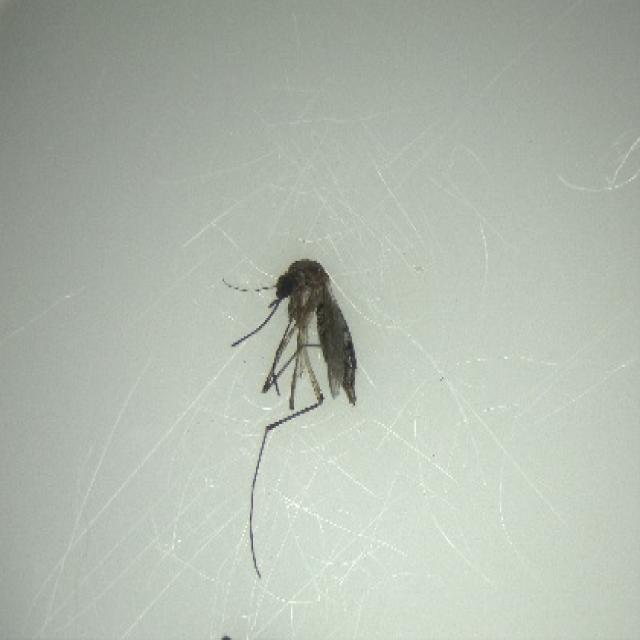
Species: aedes_vexans